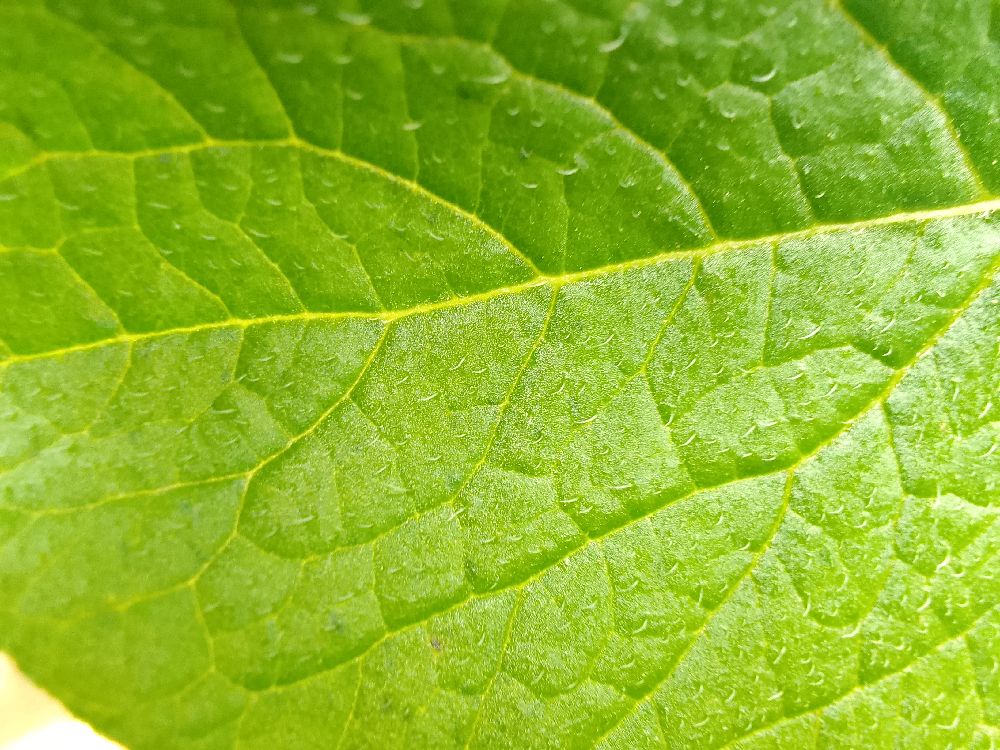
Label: Healthy